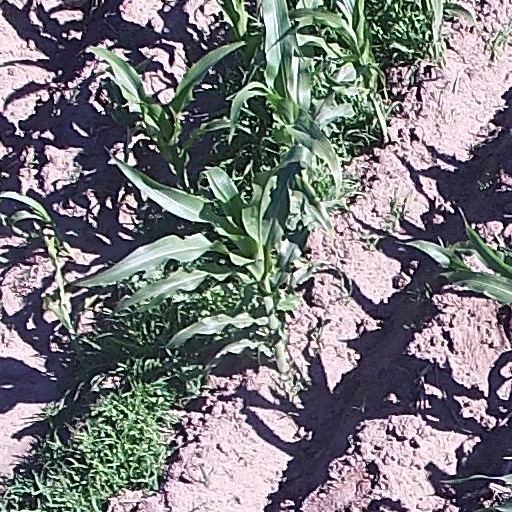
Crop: maize; corn